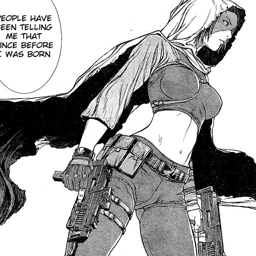
image result for ghost in the shell manga